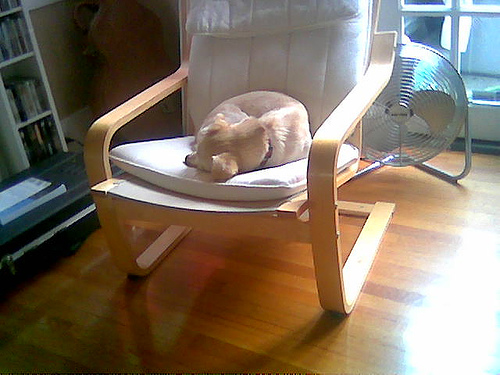
user: Given an image and a question. Answer the question in a short answer. Question: What other kind of house pet likes sleeping in the sun? Short Answer:
assistant: cat